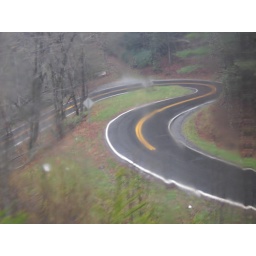
taken through my train window in the rain.